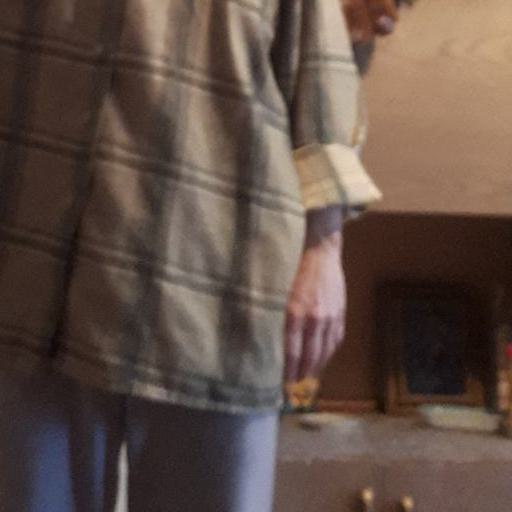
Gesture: no_gesture